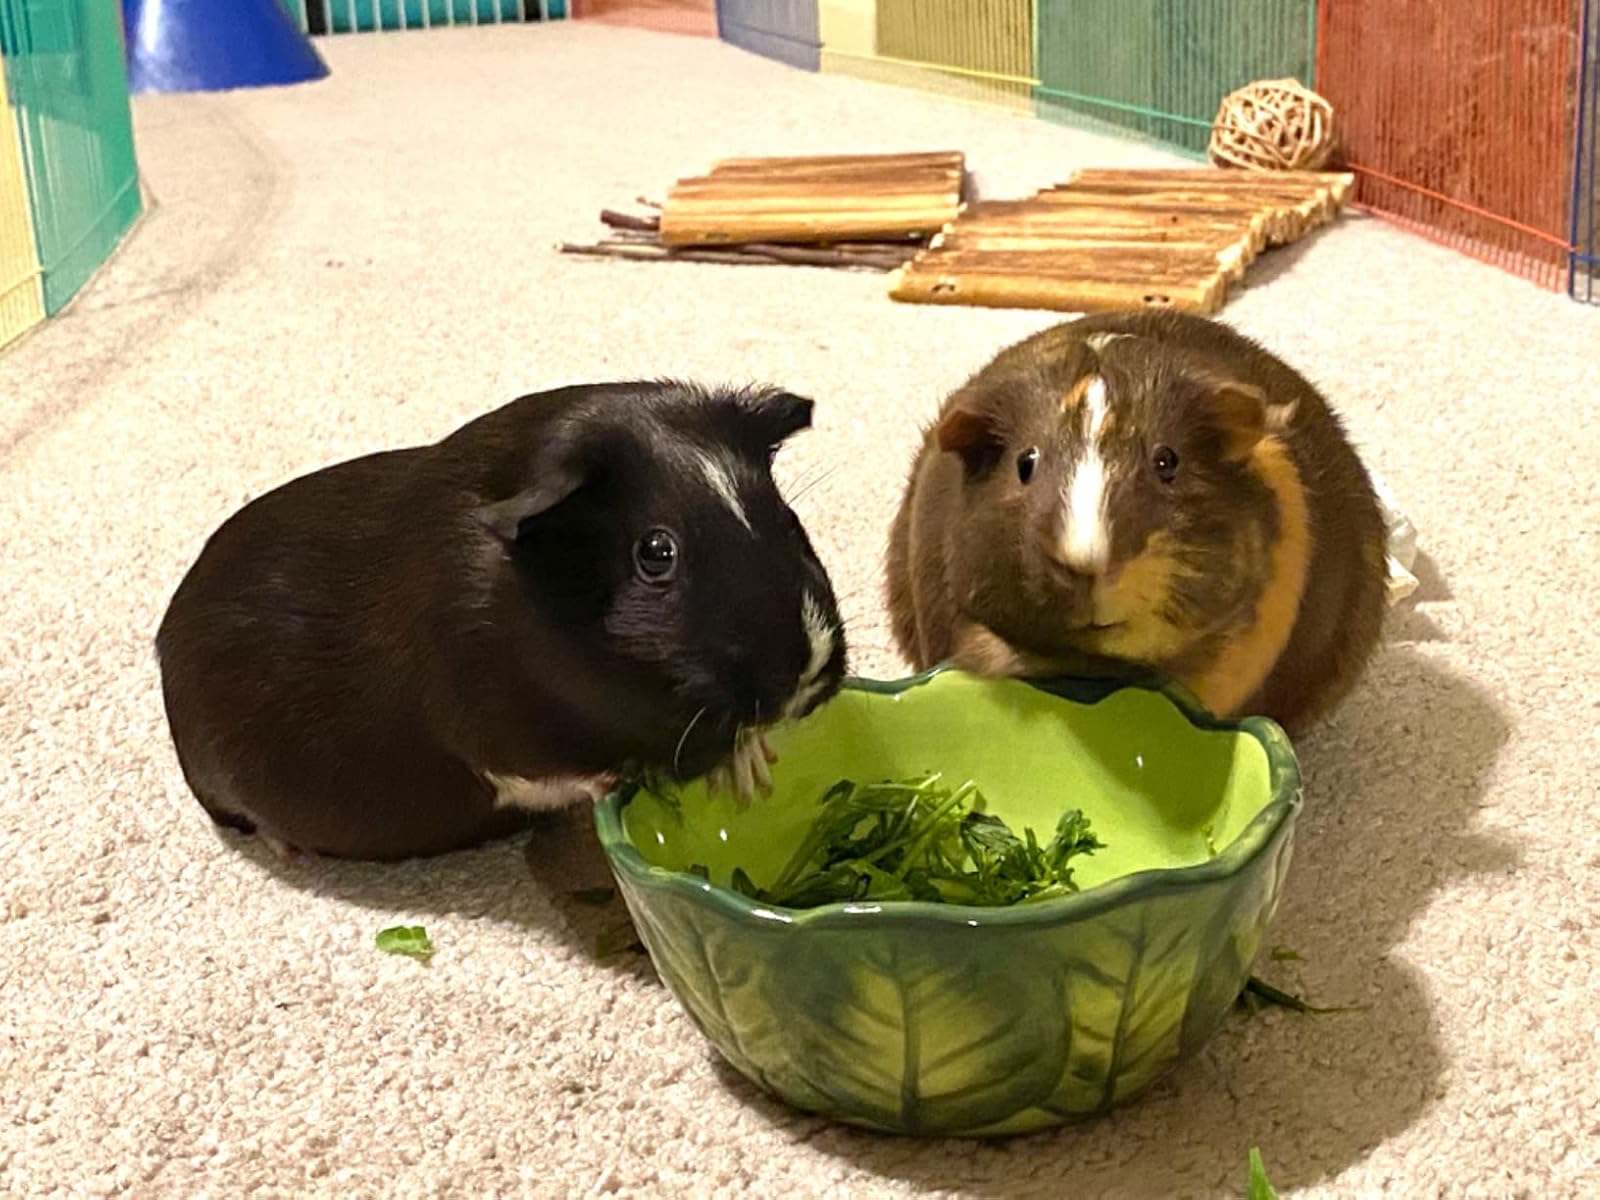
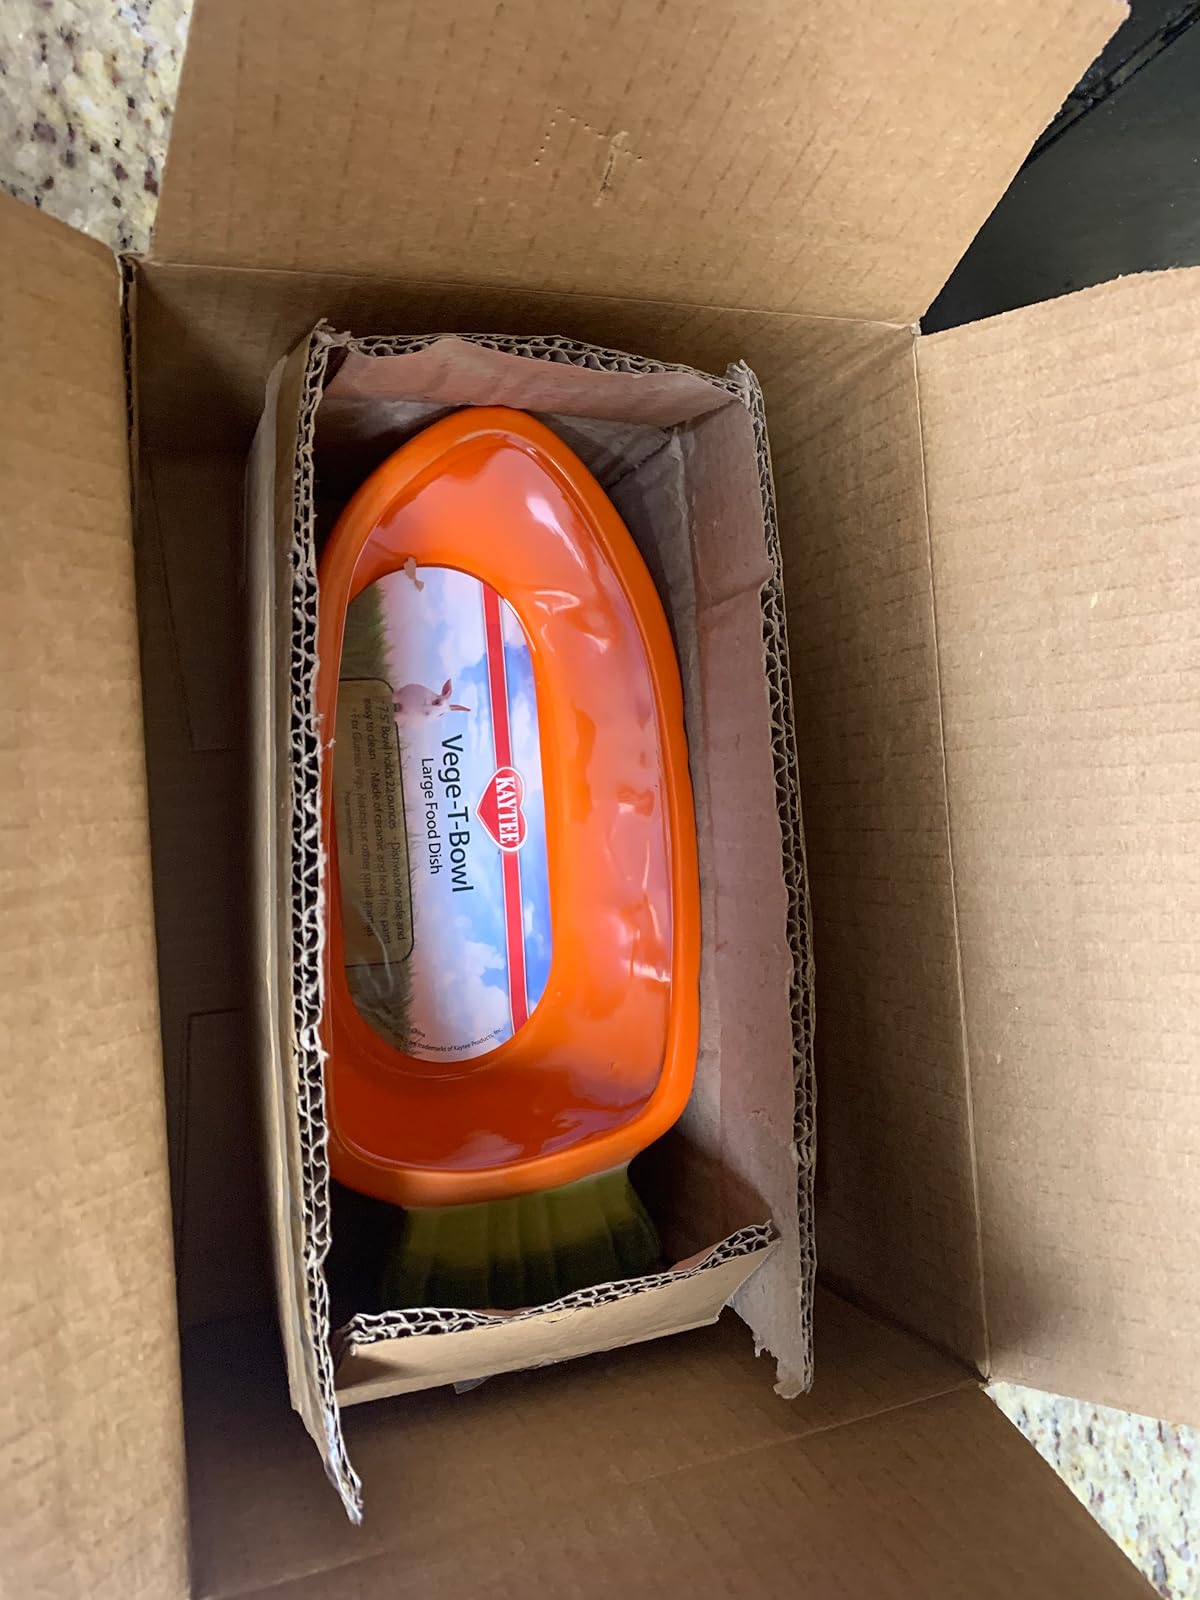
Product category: items_bowl
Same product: no